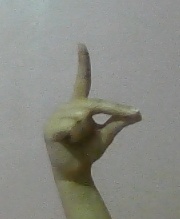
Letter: ta